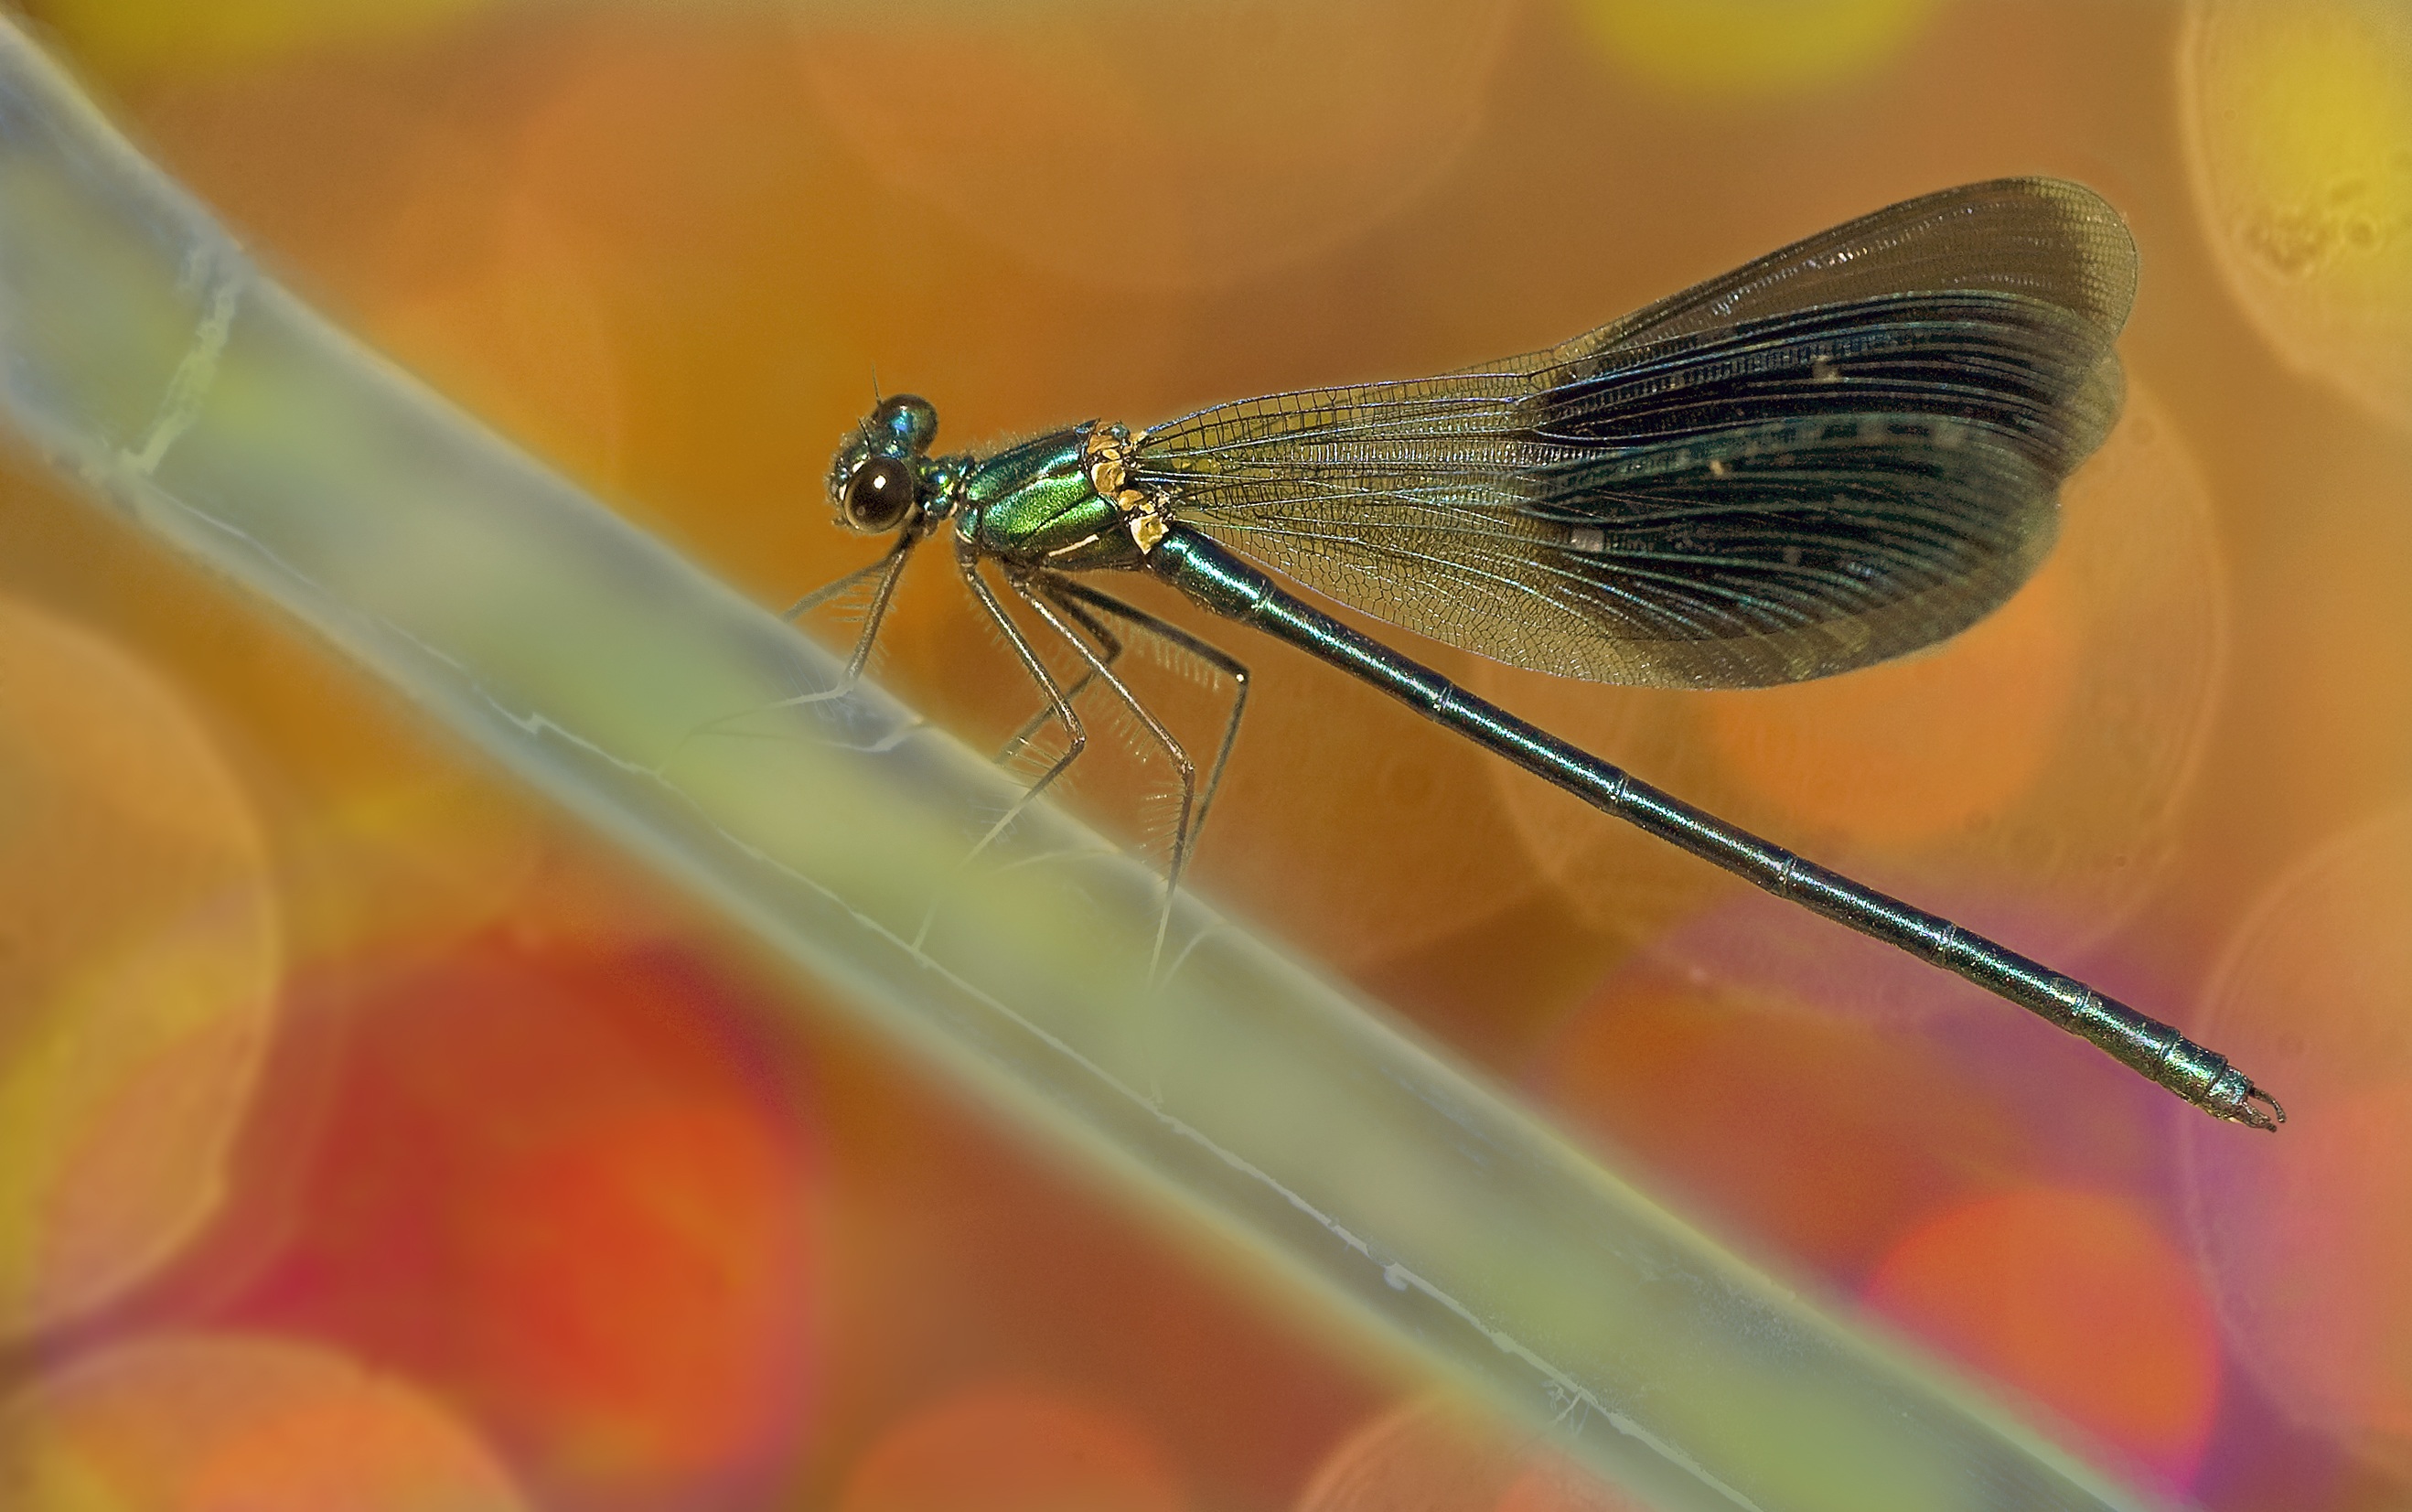
nature, wing, photography, fly, photo, spring, color, insect, macro, yellow, fauna, invertebrate, close up, art, lights, dragonfly, image, damselfly, macro photography, dragonflies, artistica, dragonflies and damseflies, net winged insects